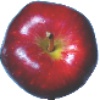
Label: Apple Red Delicious 1